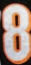
Number: 8